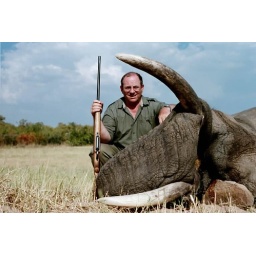
Jim kneeling with elephant bull in Zimbabwe 2005